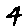
Label: 4